Strömbron

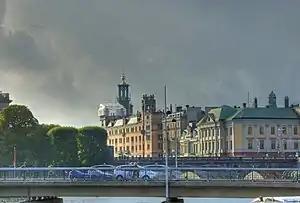
View of the bridges Strömbron and Norrbro passing in front of Arvfurstens palats, Rosenbad and Stockholm City Hall.

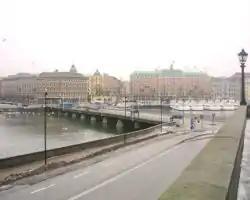
Strömbron as viewed from the Lejonbacken in front of the Royal Palace.

Strömbron (Swedish: "The Stream Bridge") is a viaduct in central Stockholm, Sweden. Stretching over Norrström, it is connecting the old city Gamla stan to the northern-central district Norrmalm, or, more specifically, to Blasieholmen near the park Kungsträdgården.